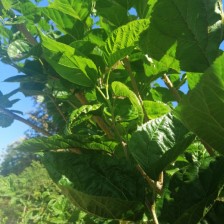
Variety: BlackAustralia